Duo Petrof

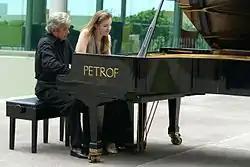
Pianists Anatoly Zatin and Vlada Vassilieva

Duo Petrof is a piano-duo composed of Anatoly Zatin (born 23 March 1954, in Uzhhorod) and Vlada Vassilieva (born 10 July 1985, in Moscow).